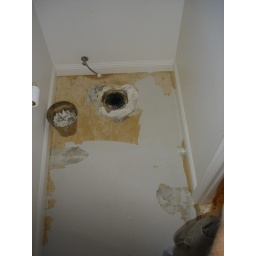
In the midst of removing the linoleum backing paper in the toilet area. Lots of basic grunt required to get the floor clear.